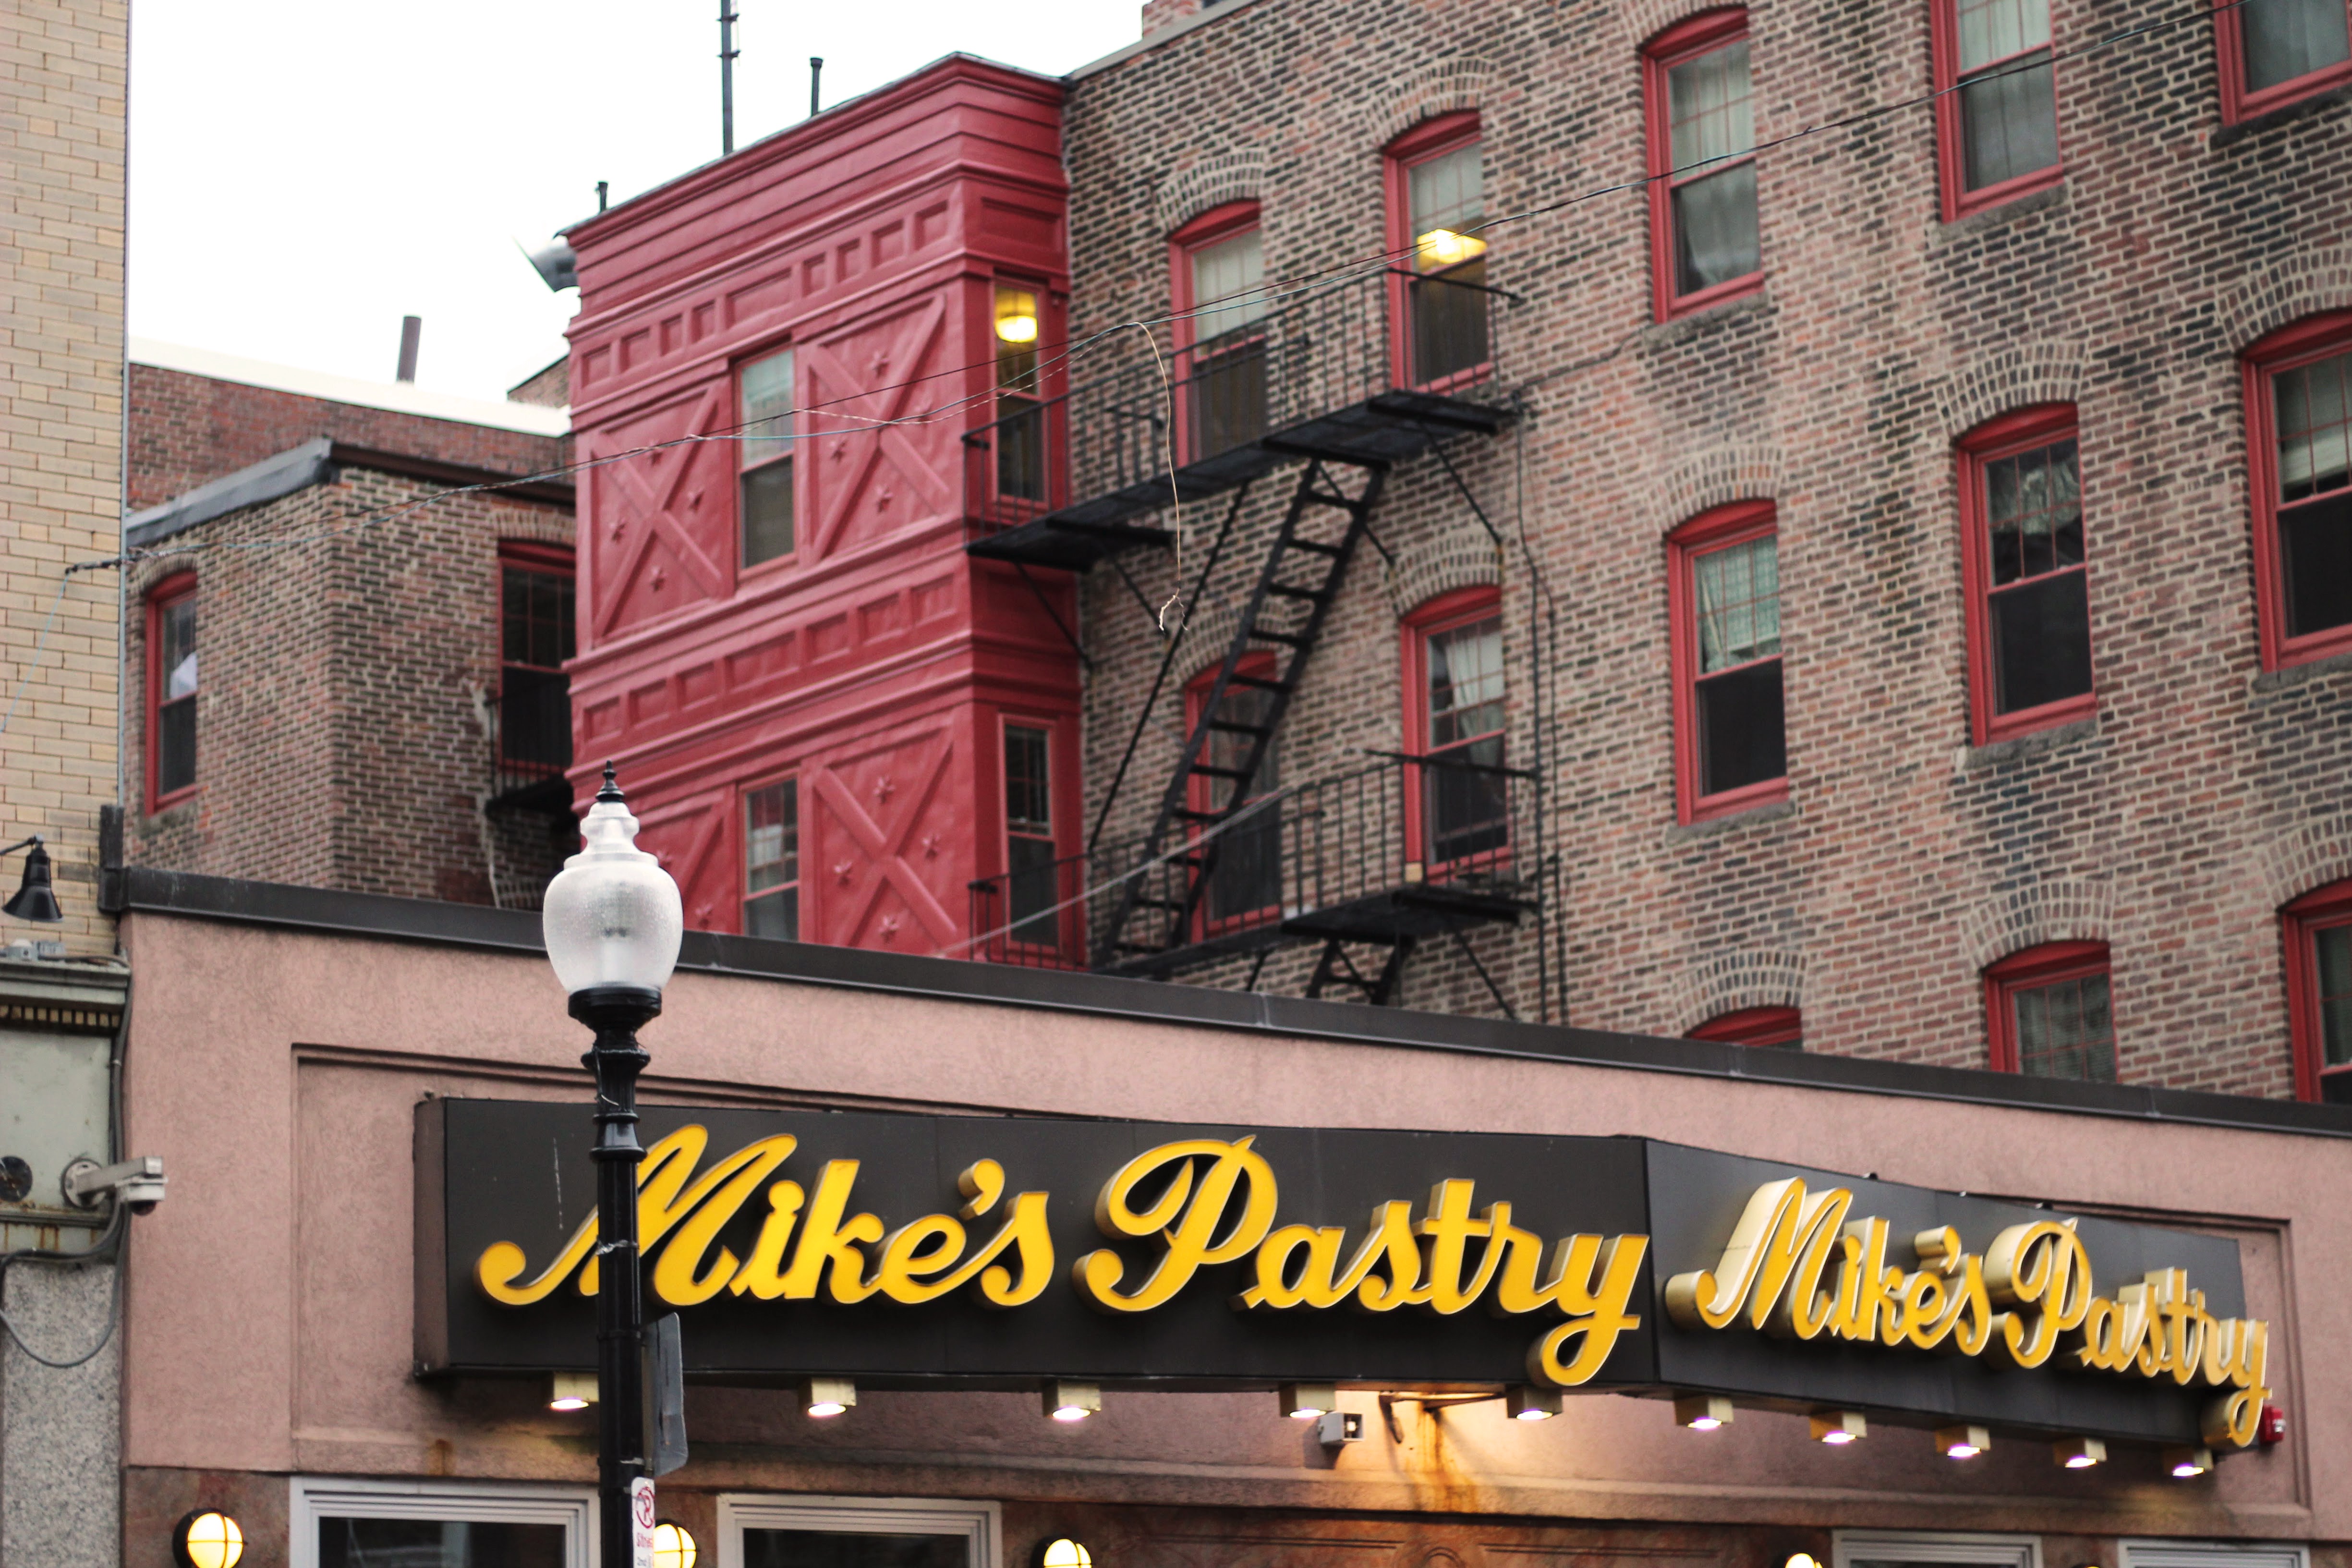
town, restaurant, wall, advertising, downtown, facade, signage